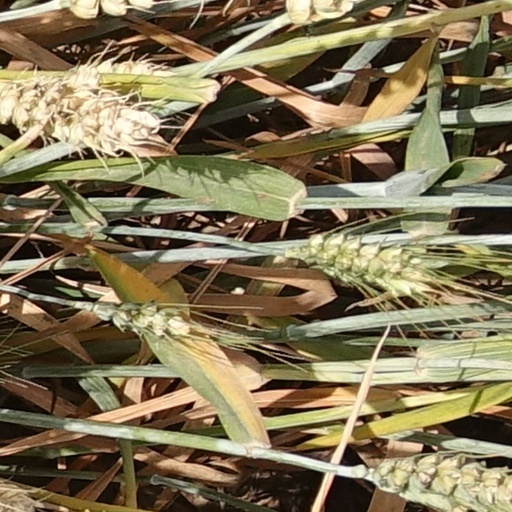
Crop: wheat